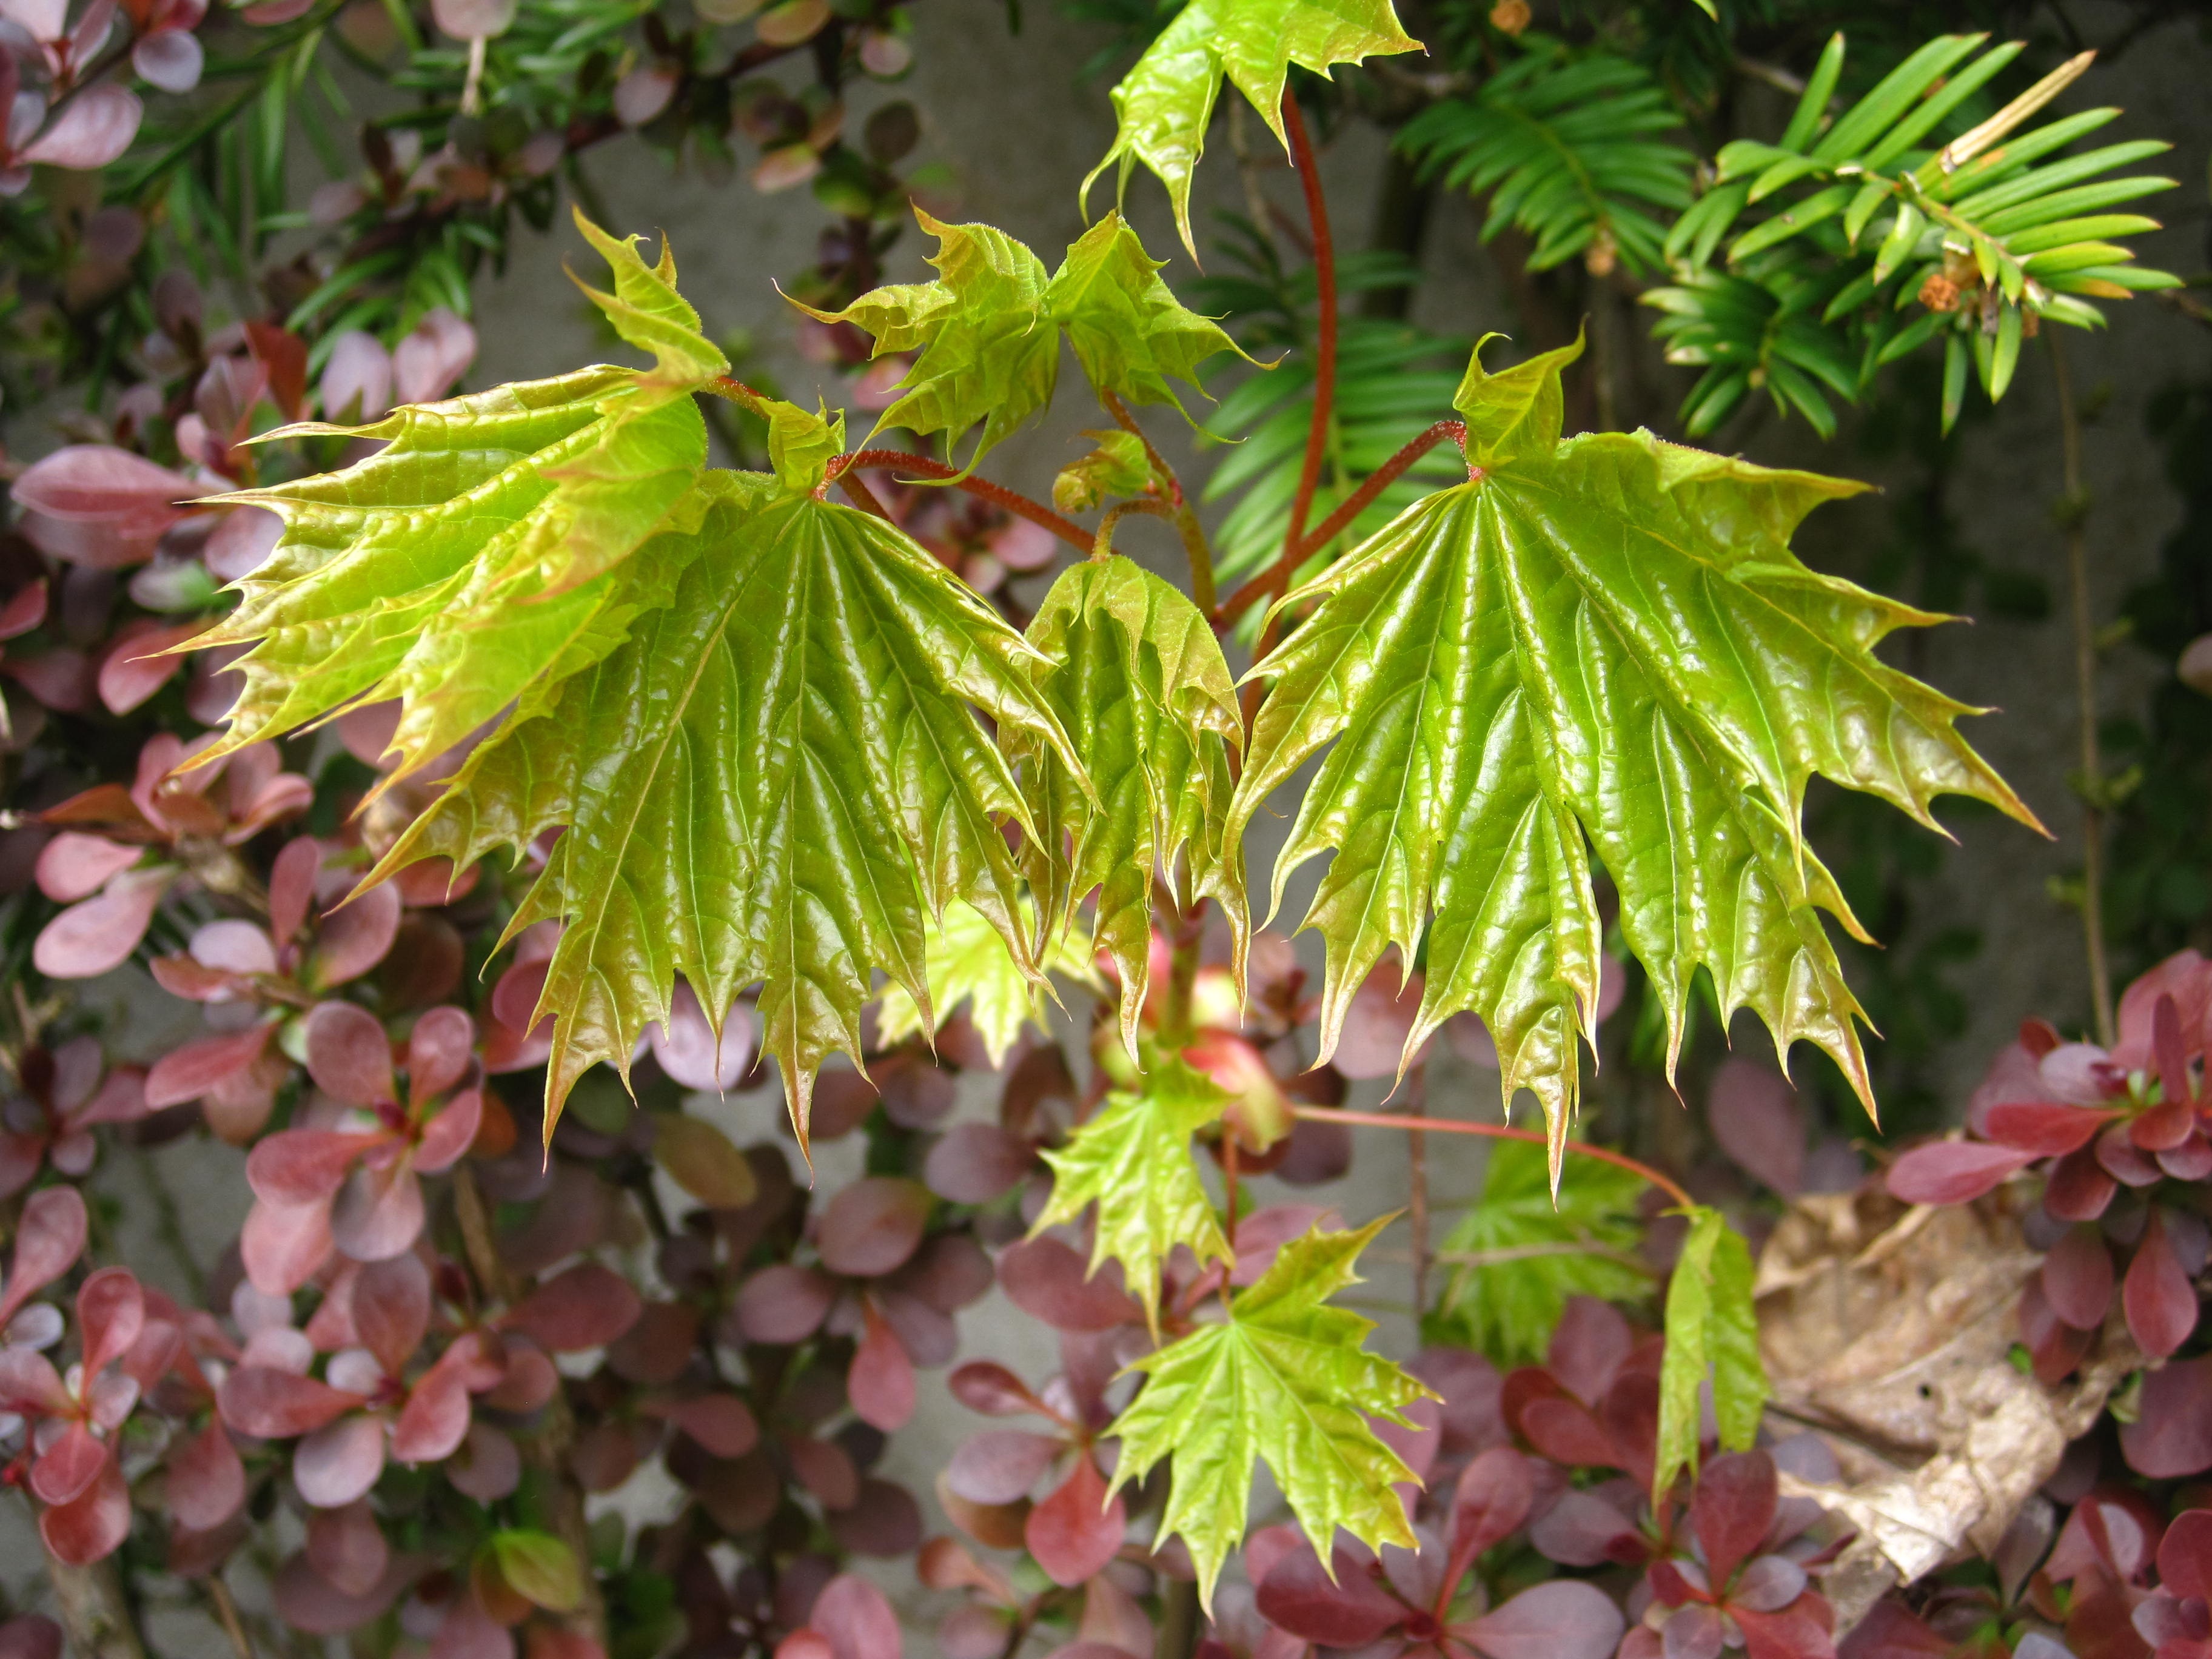
tree, nature, branch, plant, fruit, leaf, flower, food, spring, green, produce, evergreen, autumn, park, garden, close, maple tree, leaves, shrub, branches, seasonal, deciduous, tender, time of year, development, live new, spring awakening, fr hlingsanfang, flowering plant, quite young, lenz, may green, young maple leaves, maple operation, zartgruen, spring mood, lence has since, woody plant, land plant